Cultural Route of the Council of Europe

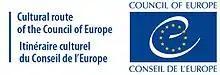

A Culture Route of the Council of Europe, sometimes referred to as a European Cultural Route, is a certification awarded by the Council of Europe to networks promoting the European shared culture, history and memory. These routes must also match some fundamental values promoted by the Council of Europe such as democracy, human rights and intercultural exchanges in the framework of cultural tourism.